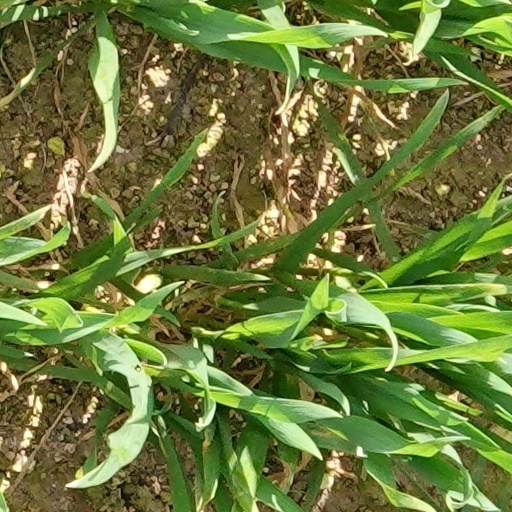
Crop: wheat